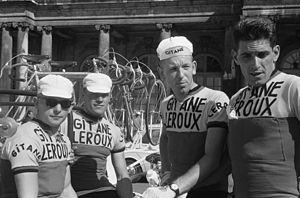
L'équipe cycliste Alcyon est une équipe cycliste française de cyclisme professionnel sur route, active entre 1905 et 1962. Sponsorisée par Alcyon, une entreprise française de construction de bicyclettes et de motocyclettes, c'est l'une des équipes les plus titrées de l'histoire. Au total, les coureurs montés sur bicyclettes Alcyon ont gagné 14 Tours de France, 13 Paris-Roubaix et 11 Bordeaux-Paris.